Gurkha Justice Campaign

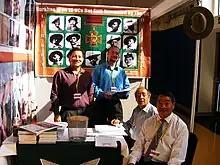
Gurkha Justice Campaigners, 2008

The Gurkha Justice Campaign was a successful political campaign group in the United Kingdom that sought for Gurkhas who served in the British military to gain the same rights as their British and Commonwealth counterparts.